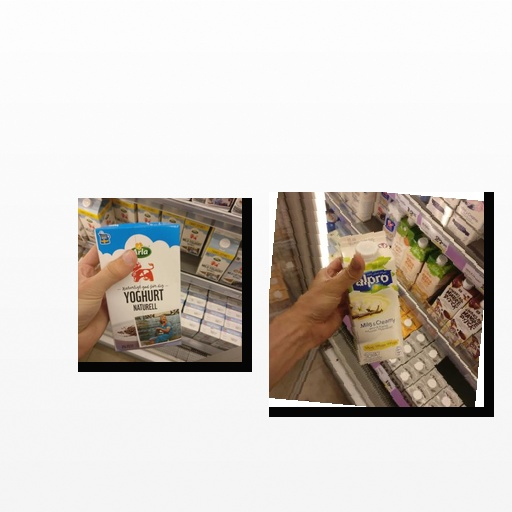
Food items: natural_yogurt, vanilla_soyghurt